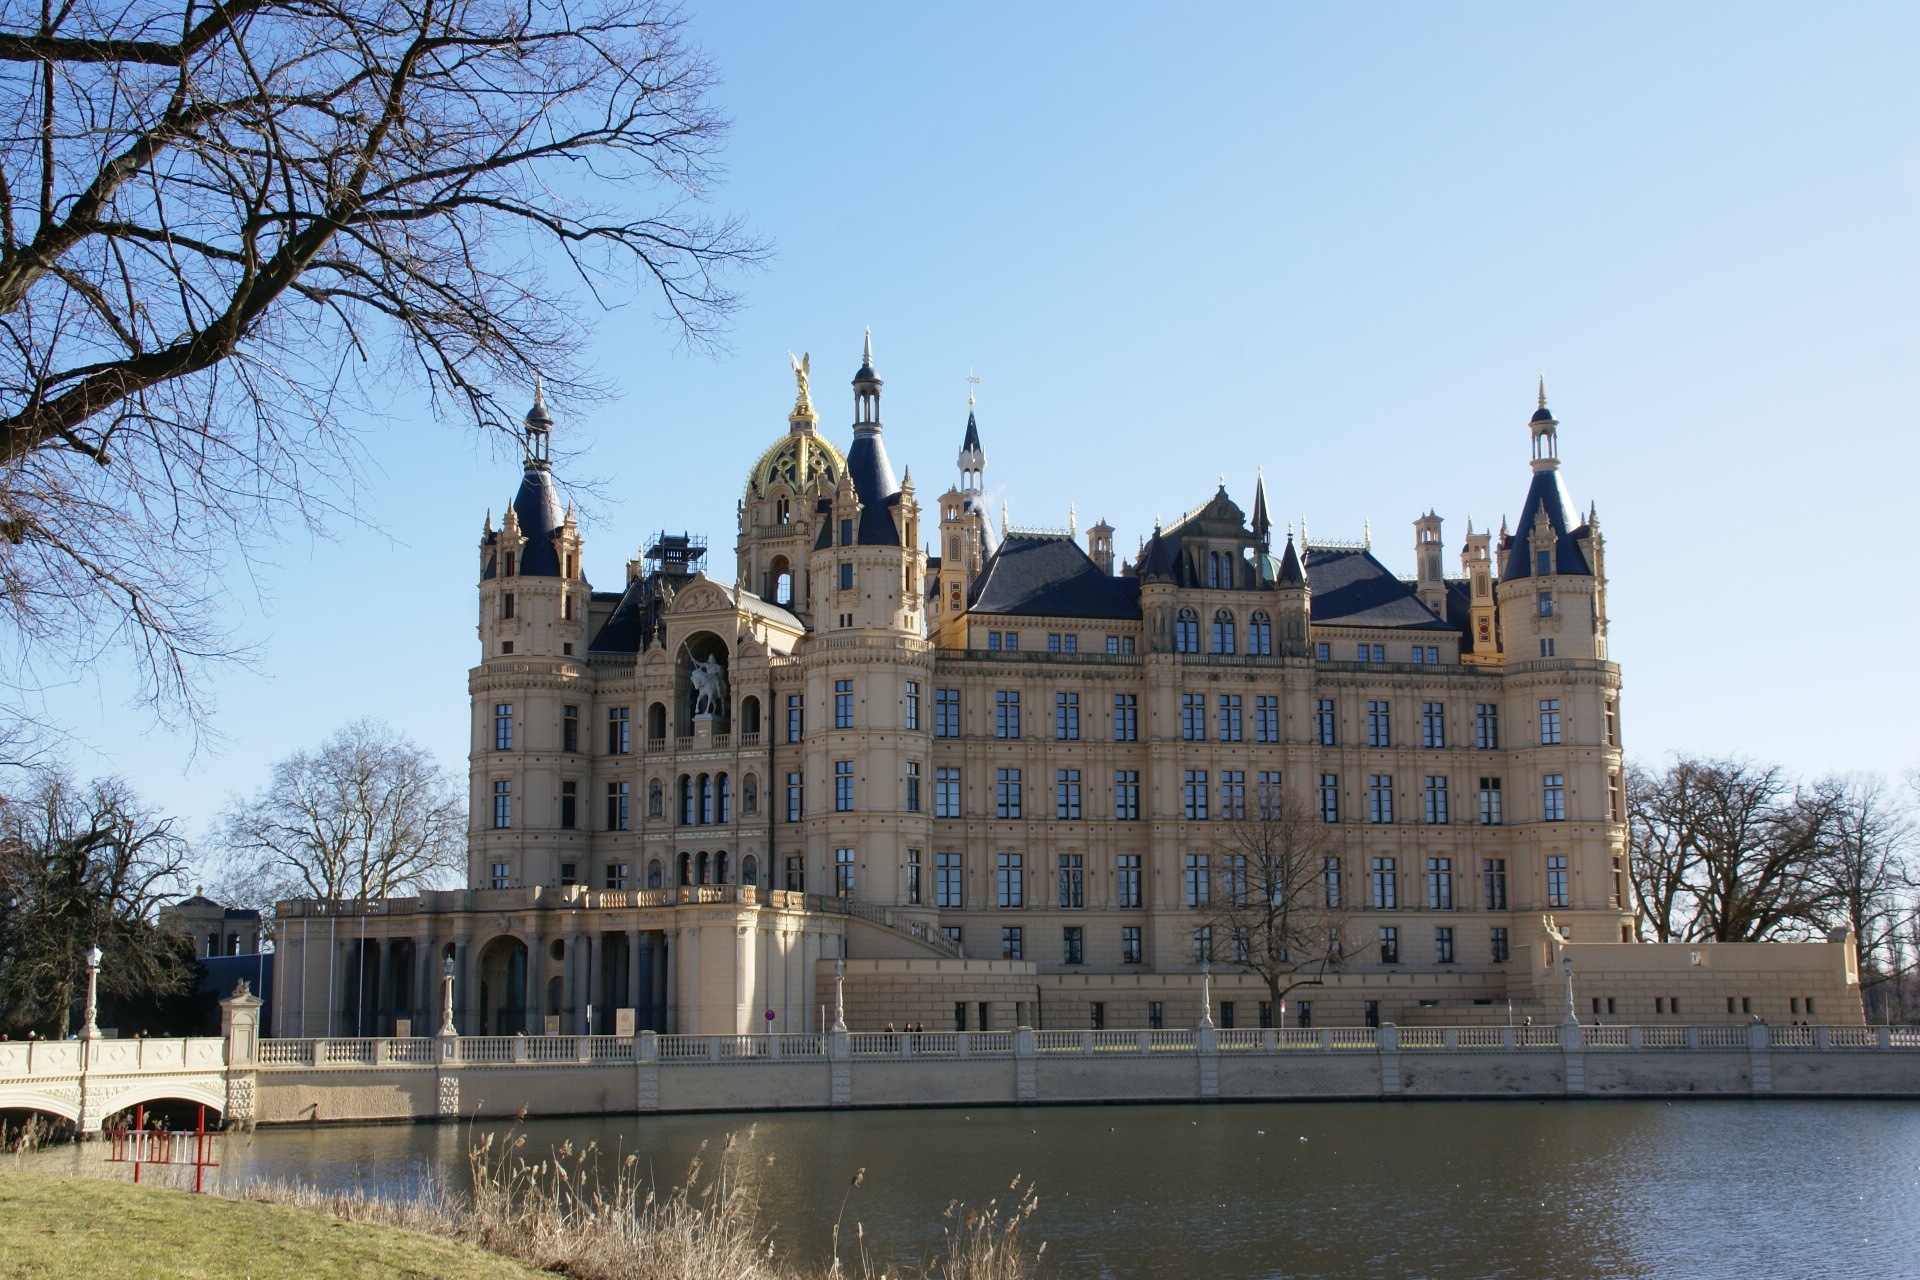
architecture, lake, building, chateau, palace, old, park, castle, landmark, facade, exterior, attraction, historic, waterway, capital, parliament, towers, germany, famous, estate, schwerin, mecklenburg, touristic, tours, stately home, mecklenburg vorpommern, water castle, burgsee